Manship House (Jackson, Mississippi)

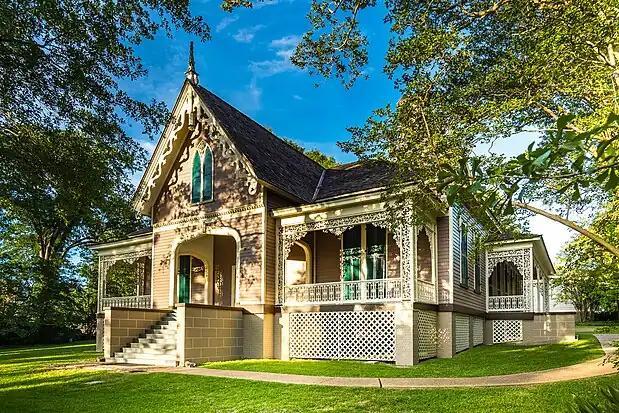
The Manship House in Recent Years [photo taken in 2019

In 1937, the Manship House was the site of the last reunion of Confederate veterans in Mississippi. The house was occupied continuously by members of the Manship family from 1857 until 1975, when it was acquired by the state of Mississippi to serve as a museum.